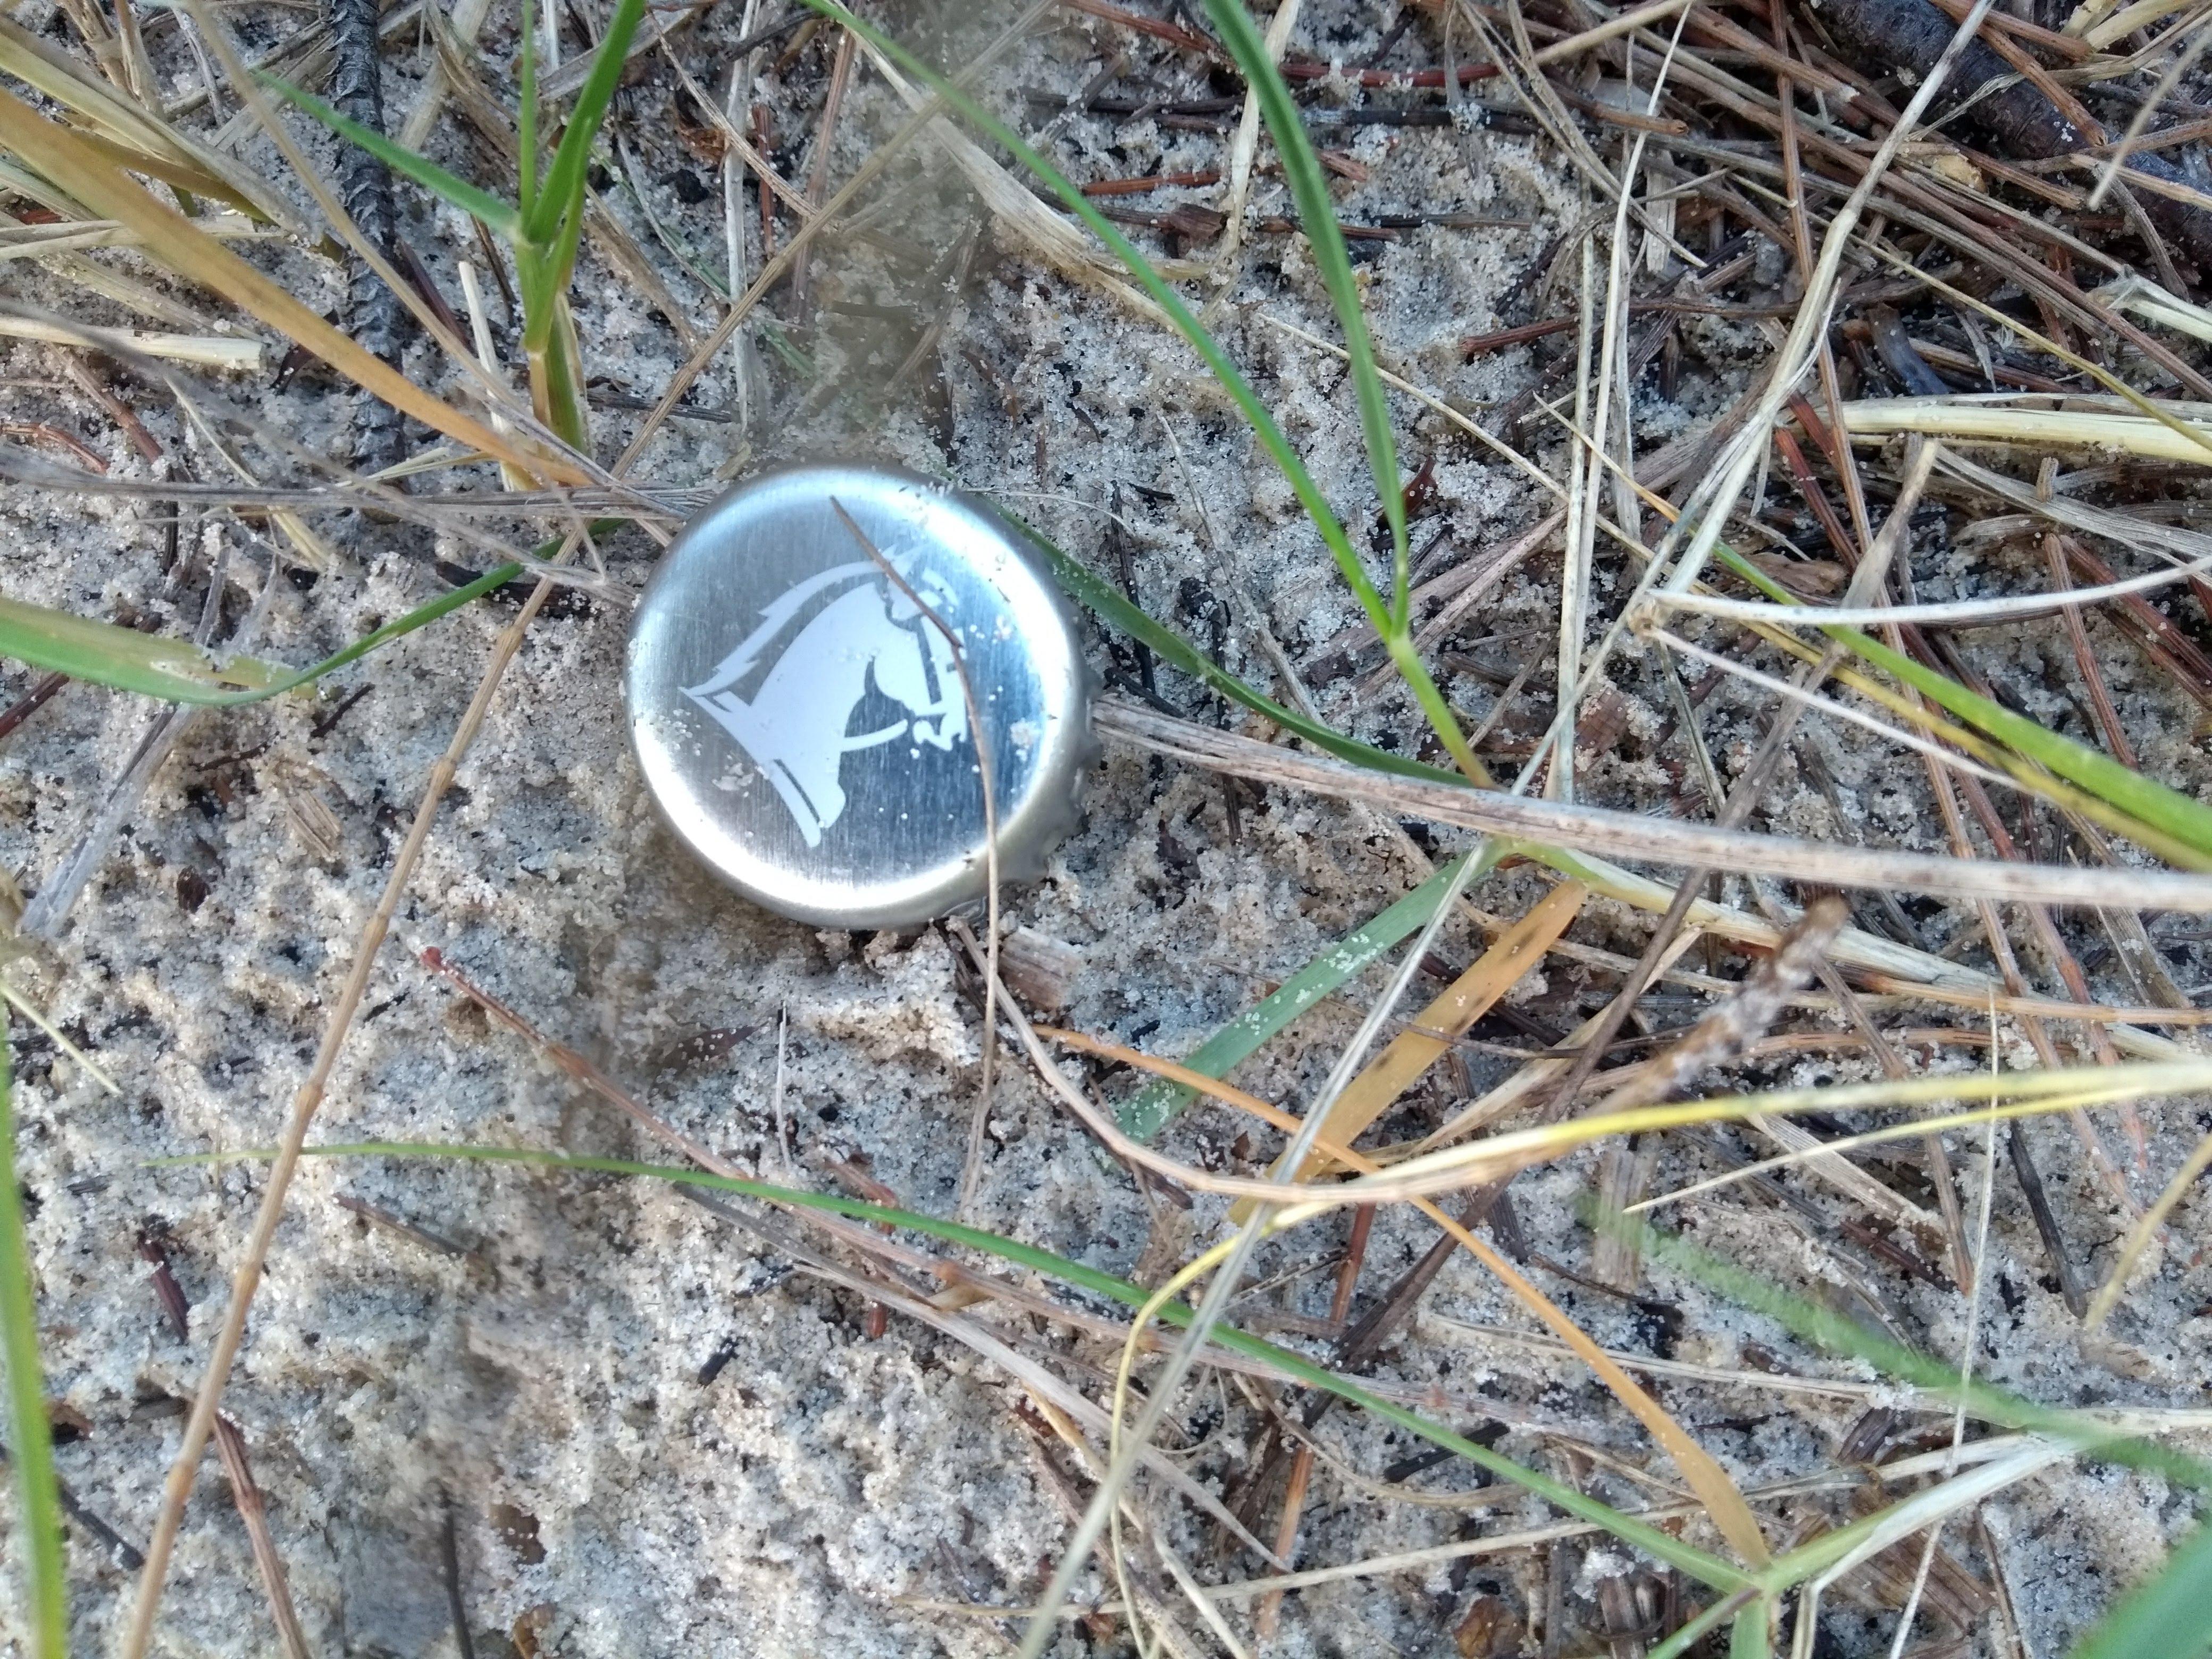
Object: Metal bottle cap (Bottle cap)